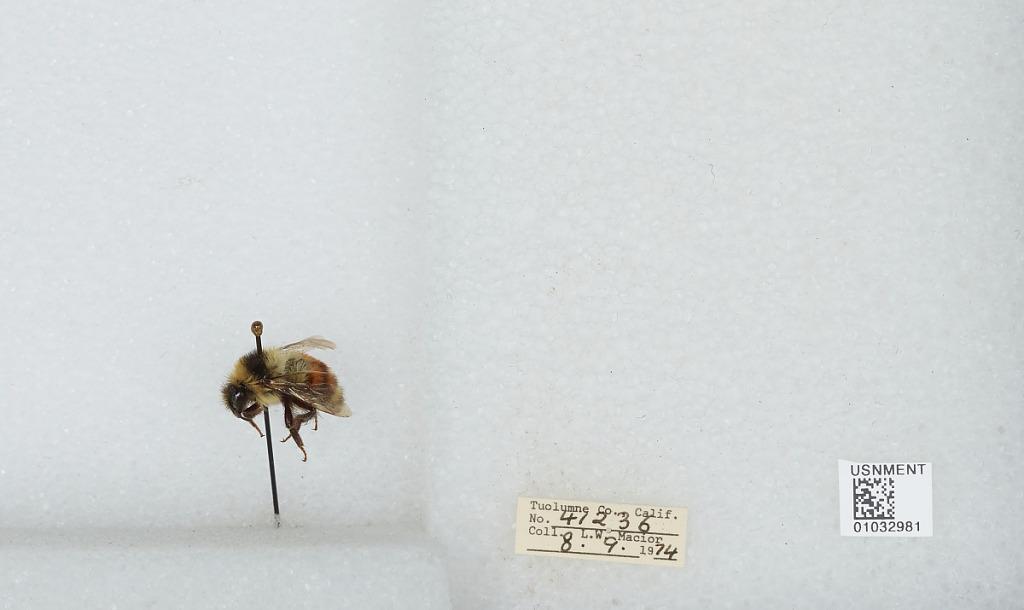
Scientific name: Bombus (Cullumanobombus) rufocinctus Cresson
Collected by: L. Macior
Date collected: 1974-8-9
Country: United States
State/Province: California
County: Tuolumne
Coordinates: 38.02, -119.93